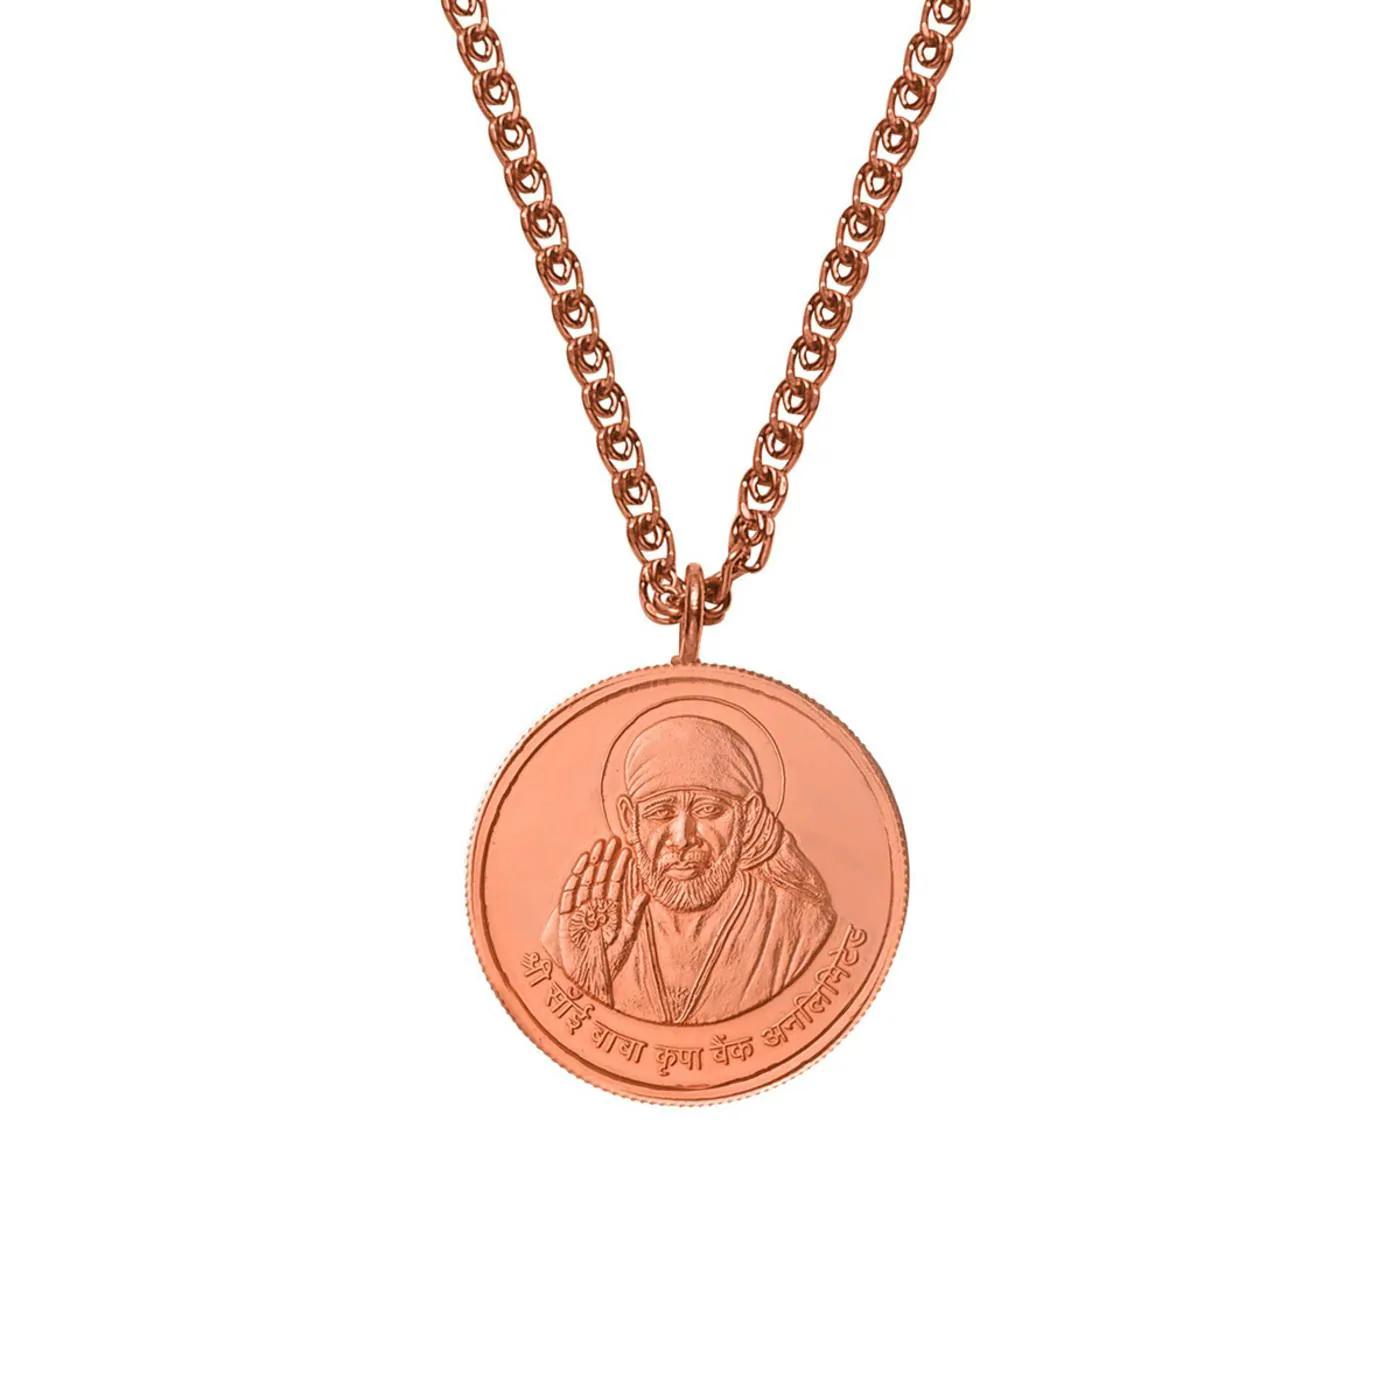
 Pray Everyday Sai Baba Ji Pendant, Pre-energized Copper Pendant
Type: Necklaces & Pendants
Brand: Pray Everyday
Price: Rs. 599
Buy Sai Baba Pendant from Pray Everyday you will get Pre energized Sai Baba Ji at affordable rates. Shop Sai Baba Locket and Chain set.
Features: Material : Copper,Diety: Sai Baba
Included: 1-Sai-Baba-Copper-Pendant